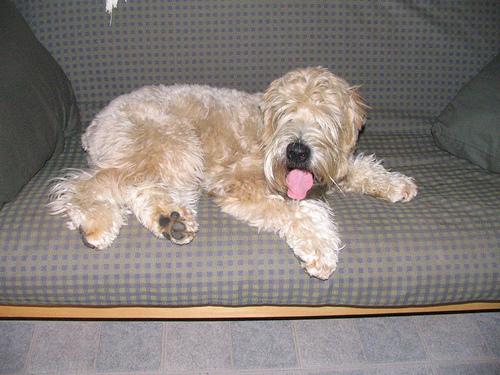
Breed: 235-n000090-soft_coated_wheaten_terrier